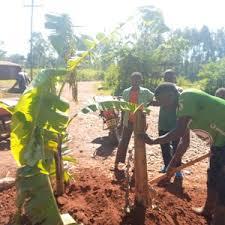
Mzee mmoja anapanda mgomba wa ndizi. Una matawi ya rangi ya kijani kibichi. Watoto wengine wamesimama kando wanatazama jinsi anavyopanda. Pikipiki nayo imeegeshwa hapo kando. Mzee mwenyewe aliyeinama amevalia nguo ya juu yenye rangi ya kijani kibichi.